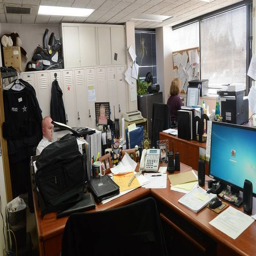
the cramped juvenile office at the police station .